Adam Perez Diaz

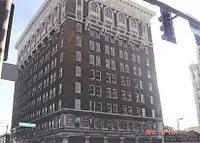
Luhrs Building

In 1910, the family moved to Phoenix, where his father José was hired as an Arizona Eastern Railway's roundhouse operator. During this period of time, Diaz's siblings Salamon, Moises, Samuel, and Virgil Joseph were born.